Eagle-class patrol craft

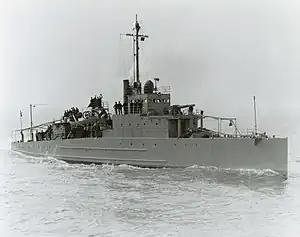
USS "Eagle 2" (PE-2) on builder's trials in 1918.

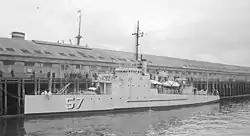
USS "Eagle 57" (PE-57) in 1933.

The term "Eagle Boat" stemmed from a wartime editorial in "The Washington Post" which called for "...an eagle to scour the seas and pounce upon and destroy every German submarine." However, the Eagle Boats never saw service in World War I.